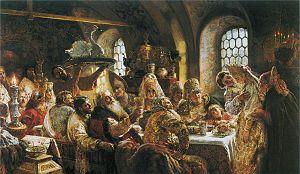
Célébration de mariage chez les Boyars http://trio.hillwoodmuseum.org/detail.php?t=objects&amp